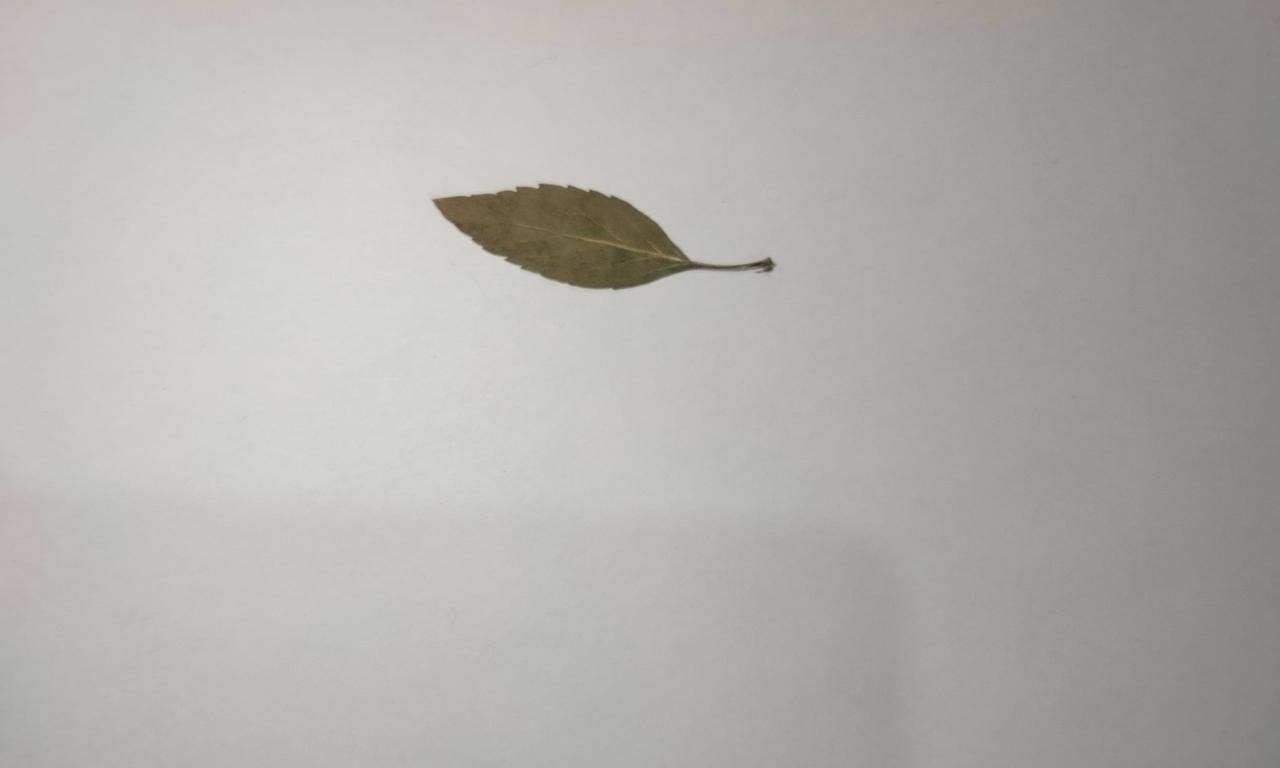
Label: Dried